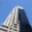
Label: skyscraper